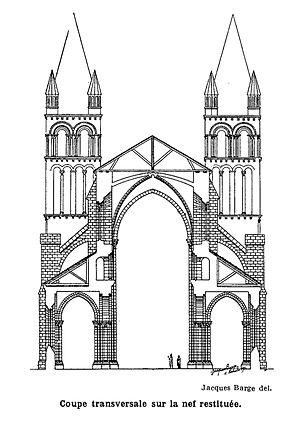
Abbaye de Déols, coupe de la nef
L’abbaye Notre-Dame de Déols ou abbaye Notre-Dame de Bourg-Dieu est une ancienne abbaye bénédictine, maintenant très largement en ruines, située à Déols en Bas-Berry, dans le département de l'Indre, près de Châteauroux. Elle est fondée le 2 septembre 917 par Ebbes le Noble, seigneur de Déols. Il imite en cela son seigneur Guillaume Iᵉʳ d'Aquitaine, comte d'Auvergne de Berry, de Limousin, de Lyon et de Mâcon, qui peu d'années auparavant avait fondé l'abbaye de Cluny en Saône-et-Loire. Tout comme son puissant modèle bourguignon, l'abbaye est placée sous l'autorité directe du pape, et non sous celle de l'archevêque de Bourges.